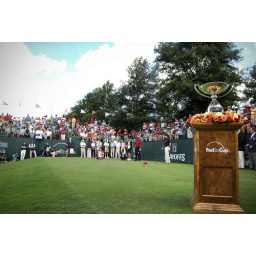
the 1st tee...kenny perry ready to tee off, tiger on deck...the fedex cup in the foreground..let's party.